James Newill

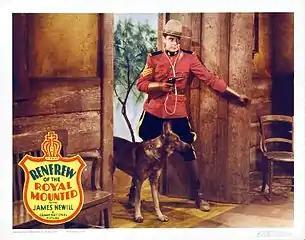
Lobby card for "Renfrew of the Royal Mounted" (1937)

James Morris Newill (August 12, 1911 – July 31, 1975), sometimes credited as Jim Newill, was an American actor and singer.